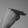
ASL letter: H